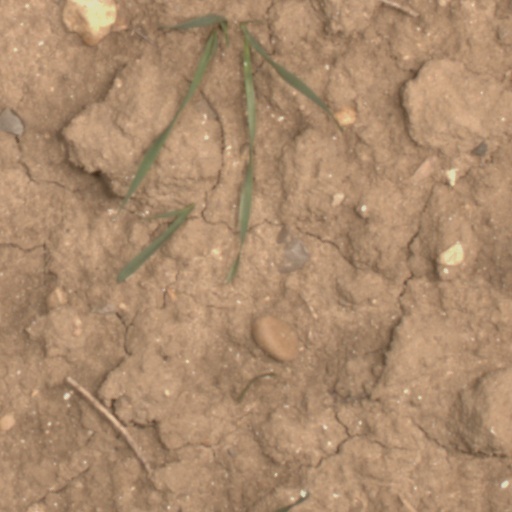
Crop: wheat